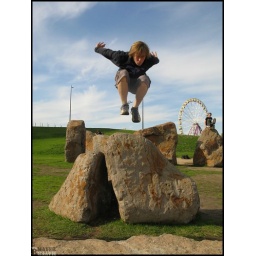
Callum doing a cat pass to precision at the rocks in Melbourne.